G-Land

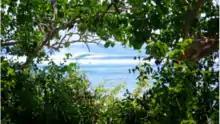
Looking through the jungle at 'Money-Trees' the most popular section of the wave.

A very long, world-class, barreling left-hand reef/point break breaks along the east side of Grajagan Bay. It has long been considered one of the world's best left-hand waves. The correct name of the point upon which the main wave breaks is "Plengkung." The wave becomes shallower and more critical the further down the point one rides the wave. It is one of the most consistently rideable waves in the world in season, with offshore tradewinds and often plentiful swell between the months of, roughly, mid-April to mid-October.